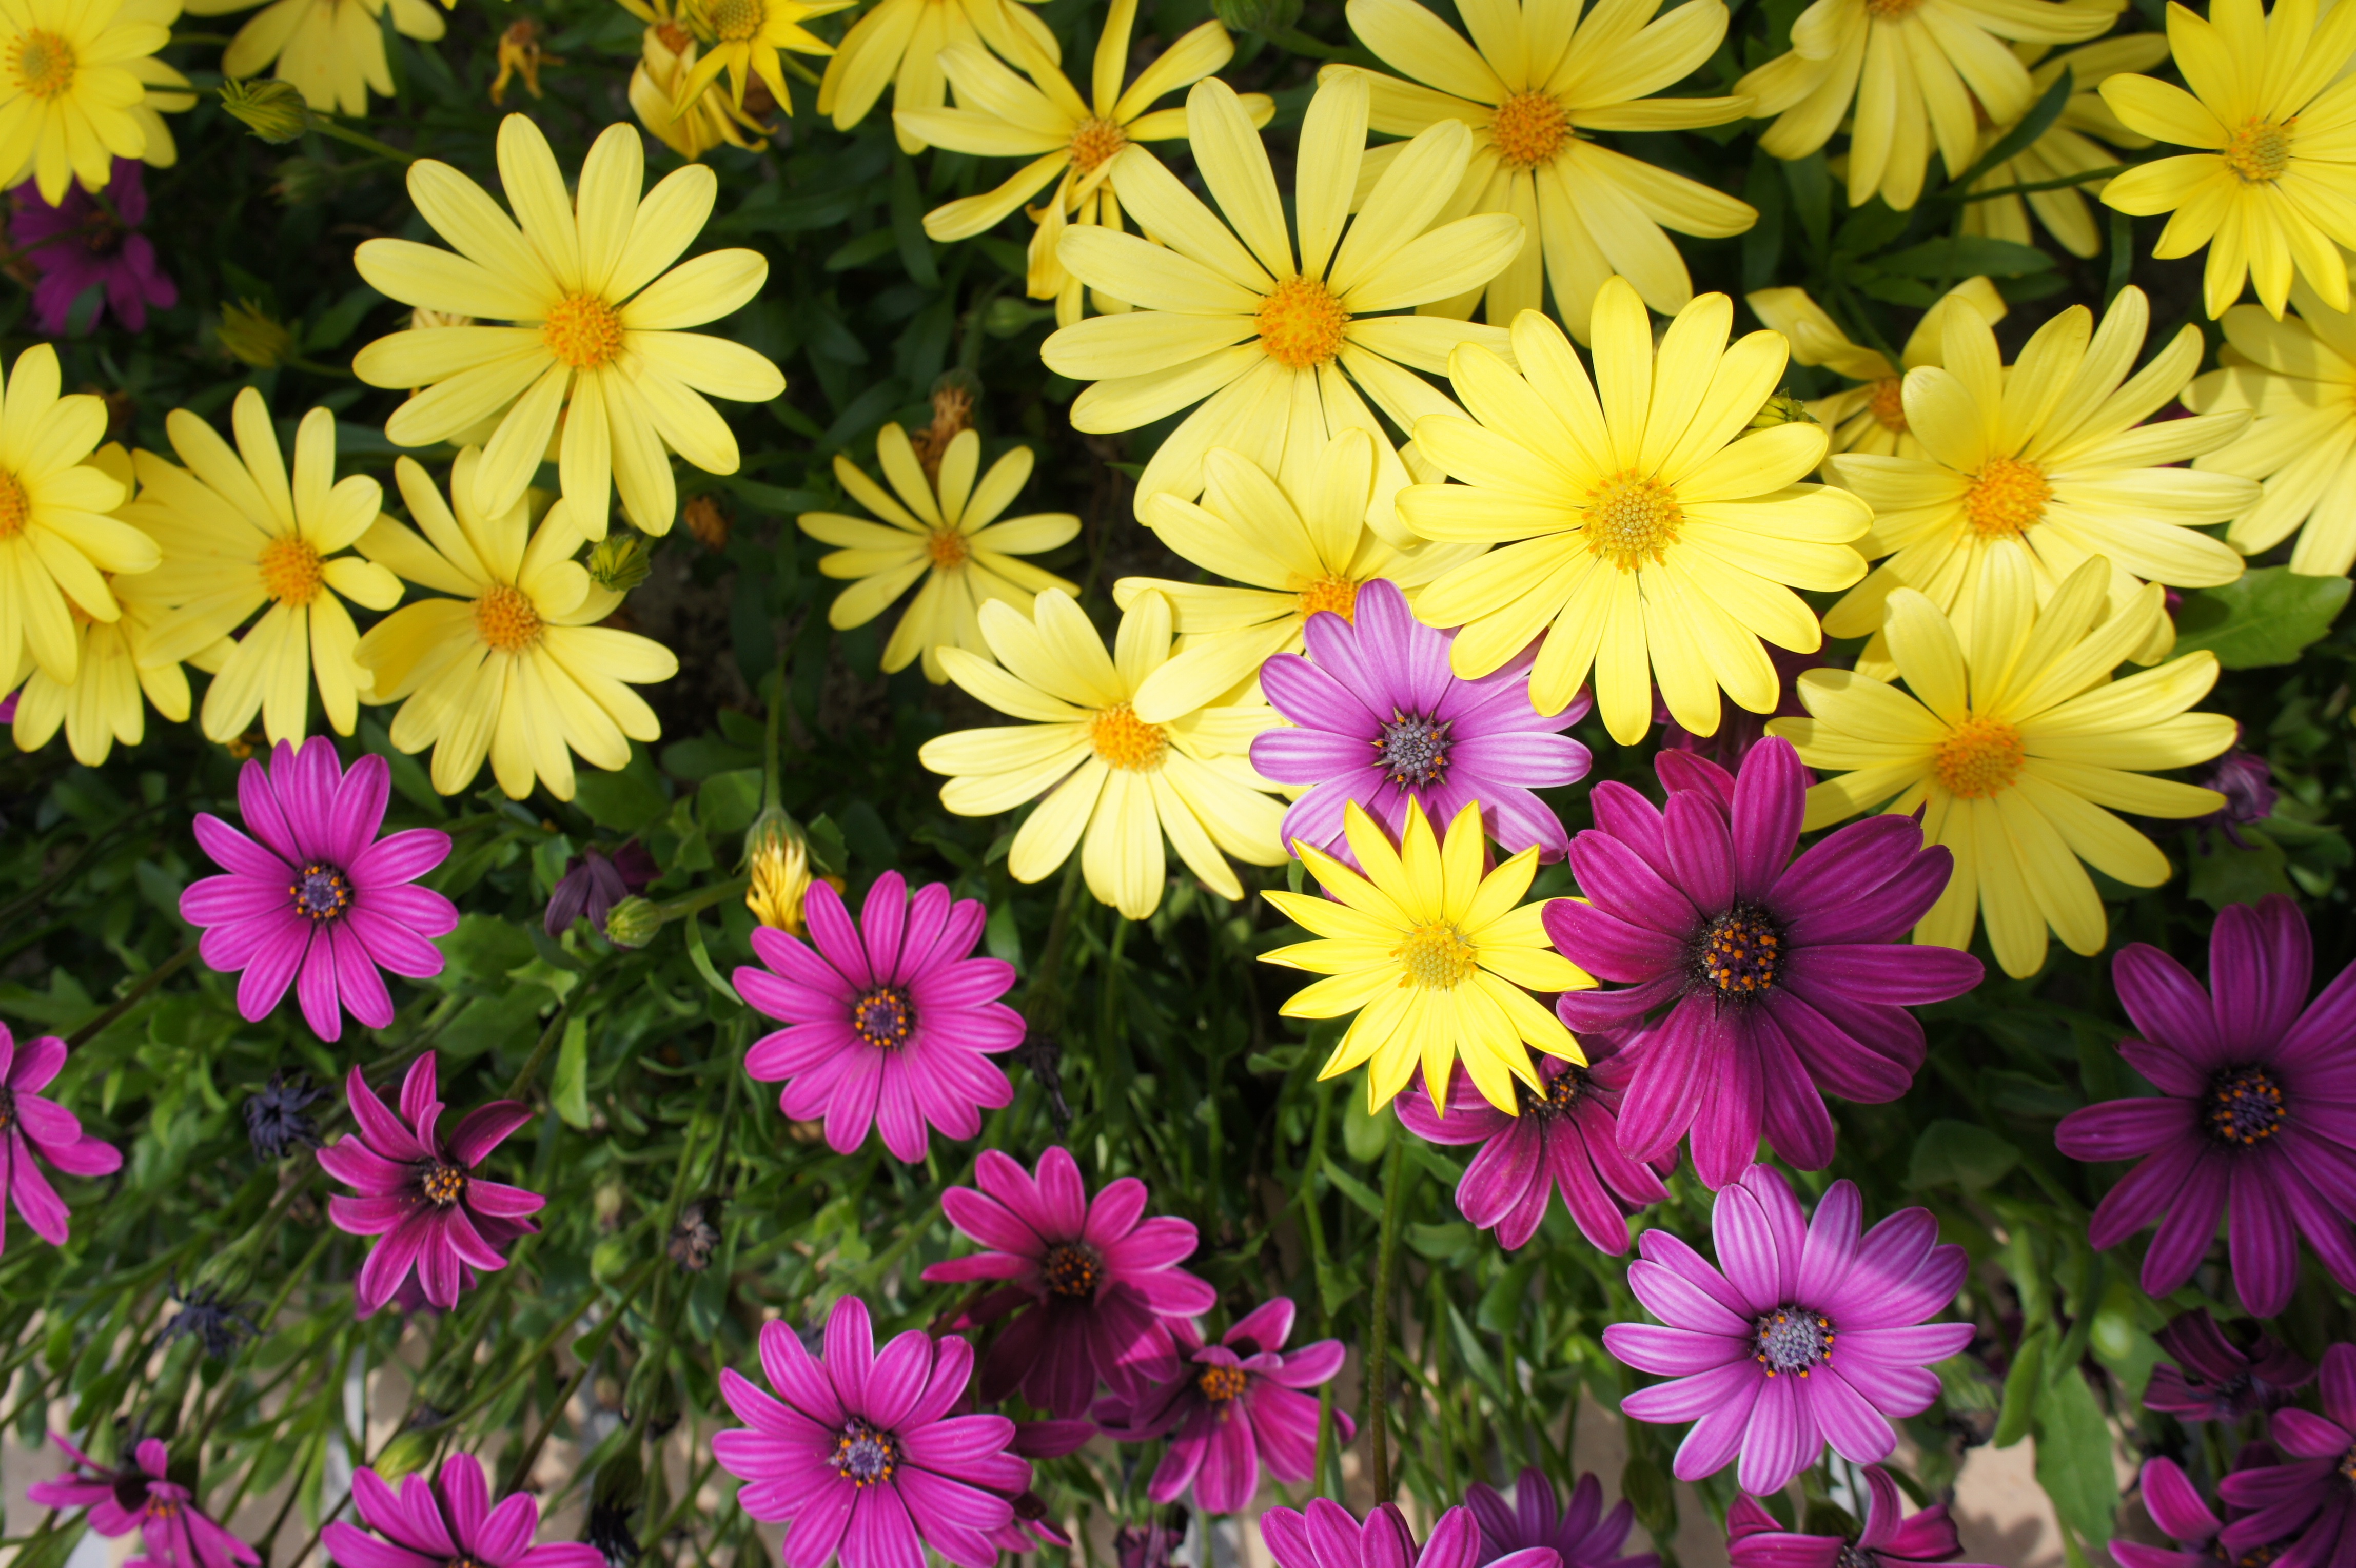
plant, flower, petal, daisy, yellow, flora, flowers, purple flowers, aster, flower garden, flowering plant, daisy family, flower gardens, annual plant, land plant, marguerite daisy, garden cosmos, chrysanths